Peopling of Oceania

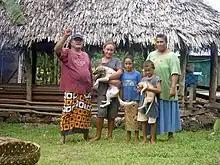
A family from Samoa. Polynesians are a mixed population, descended from second-wave Asians and 1st-wave Melanesians.

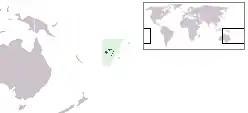
To the east of Melanesia, Fiji, the probable dispersal center of the first Polynesians (perhaps the famous Hawaiki of oral tradition).

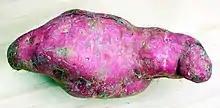
The sweet potato, a clue to ancient contacts between Polynesia and South America.

Migration from Sunda through the Wallacea occurred during the Late Pleistocene, when sea levels were much lower than today. Repeated episodes of glaciation during the Pleistocene resulted in sea levels 100 to 150 meters lower than today. Between 70,000 and 50,000 years ago, the first settlement occurred in the Sahul (New Guinea and Australia).